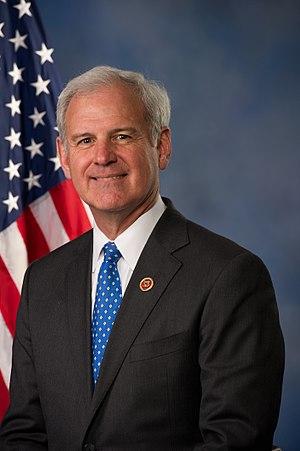
Bradley Byrne, né le 16 février 1955 à Mobile, est un homme politique américain, élu républicain de l'Alabama à la Chambre des représentants des États-Unis depuis 2014.
Depuis 1973, l'État de l'Alabama dispose de sept représentants à la Chambre des représentants des États-Unis.